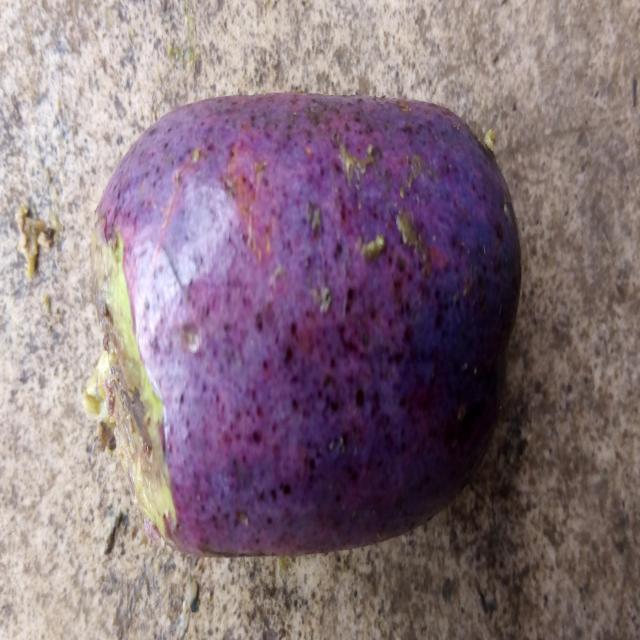
Plum grade: cracked